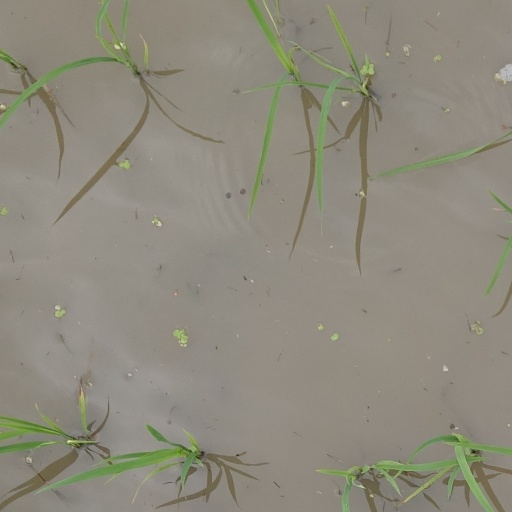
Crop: rice